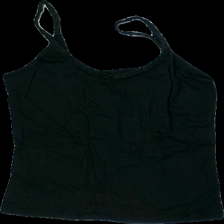
View: back
Type: Tank top
Category: Ladies
Brand: Part Two
Colors: Black
Material: 58% cotton 42% viscose
Cut: Regular
Size: L
Season: Summer
Damage location: top left
Damage 2 location: top right
Damage 3 location: bottom center
Price range: <50
Recommended usage: Export
Description: svart linne, mycket hårig